Lyncina lynx

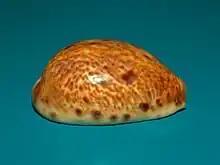
Shell of "Lyncina lynx"

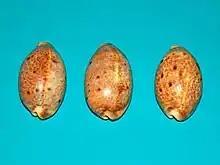
Three shells of "Lyncina lynx"

This species occurs in the Red Sea, in the Indian Ocean along South-East Africa (Aldabra, Chagos, Kenya, Madagascar, the Mascarene Basin, Mauritius, Réunion, the Seychelles, Zanzibar and Tanzania) and in the western Pacific Ocean (Philippines, Japan, Taiwan, western and northern Australia, Polynesia and Hawaii).